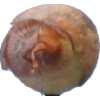
Label: onion